United States Exploring Expedition

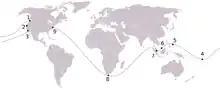
Return route: 1. Puget Sound – 2. Columbia River – 3. San Francisco – 4. Polynesia – 5. Philippines – 6. Borneo – 7. Singapore – 8. Cape of Good Hope – 9. New York

On July 24th, 1840 the Battle of Malolo began when two members of the party, Lieutenant Underwood and Wilkes' nephew, Midshipman Wilkes Henry, were killed while bartering for food in western Fiji's Malolo Island. The cause of this event remains that the expedition held a Chief's son hostage. Immediately prior to their deaths, the son of the local chief, who was being held as a hostage by the Americans, escaped by jumping out of the boat and running through the shallow water for shore. The Americans fired over his head. According to members of the expedition party on the boat, his escape was intended as a prearranged signal by the Fijians to attack, while according to those on shore, the shooting triggered the attack on the ground. The Americans landed an invading force of 70 sailors to attack the natives. Close to between 74–104 Fijians were killed, while two villages were razed.